Gaelic Ireland

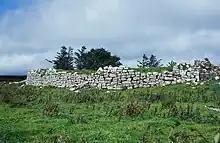
Ruins of the O'Davoren law school at Cahermacnaghten, County Clare

Succession to the kingship was through tanistry. When a man became king, a relative was elected to be his deputy or 'tanist' (Irish: "tánaiste", plural "tanaistí"). When the king died, his tanist would automatically succeed him. The tanist had to share the same "derbfine" and he was elected by other members of the "derbfine". Tanistry meant that the kingship usually went to whichever relative was deemed to be the most fitting. Sometimes there would be more than one tanist at a time and they would succeed each other in order of seniority. Some Anglo-Norman lordships later adopted tanistry from the Irish.